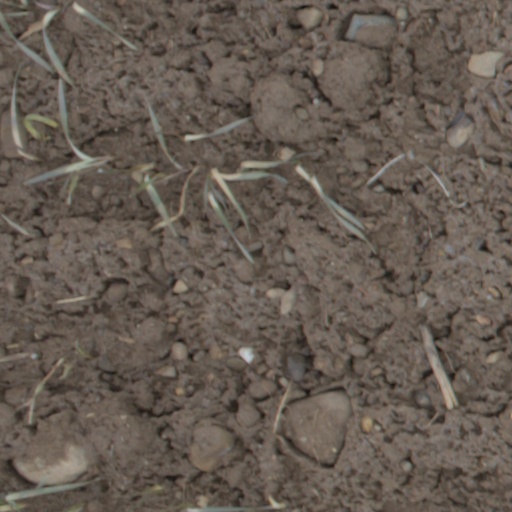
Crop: wheat